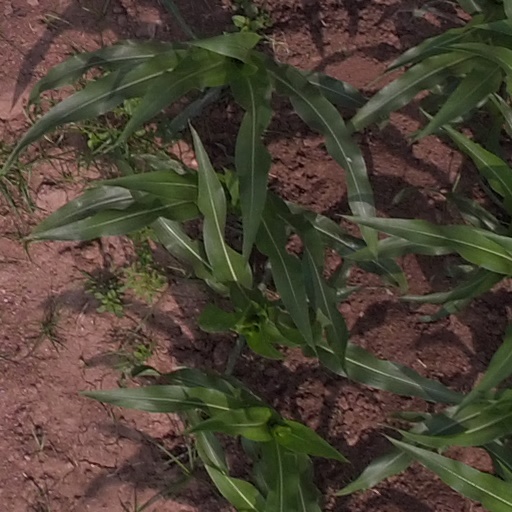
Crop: maize; corn